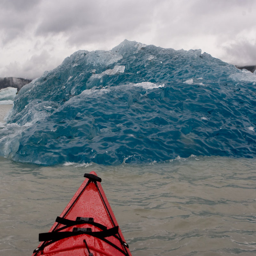
bottom of an iceberg that just rolled over